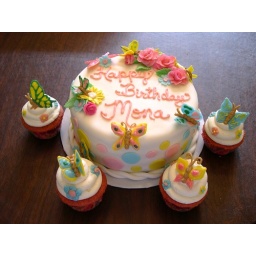
Strawberry cake covered in fondant. Flowers are fondant, butterflies are piped candy melts.